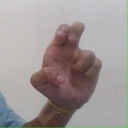
अक्षर: अ